Jay Westerveld

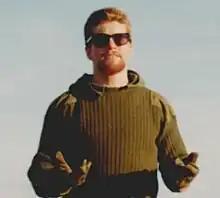
Jay Westerveld

Jay Westerveld (frequently misspelled Westervelt and Westerveldt) is an ecologist and researcher of habitats associated with endangered species including the clam shrimp, bog turtle, and the northern cricket frog. Westerveld coined the term "greenwashing".